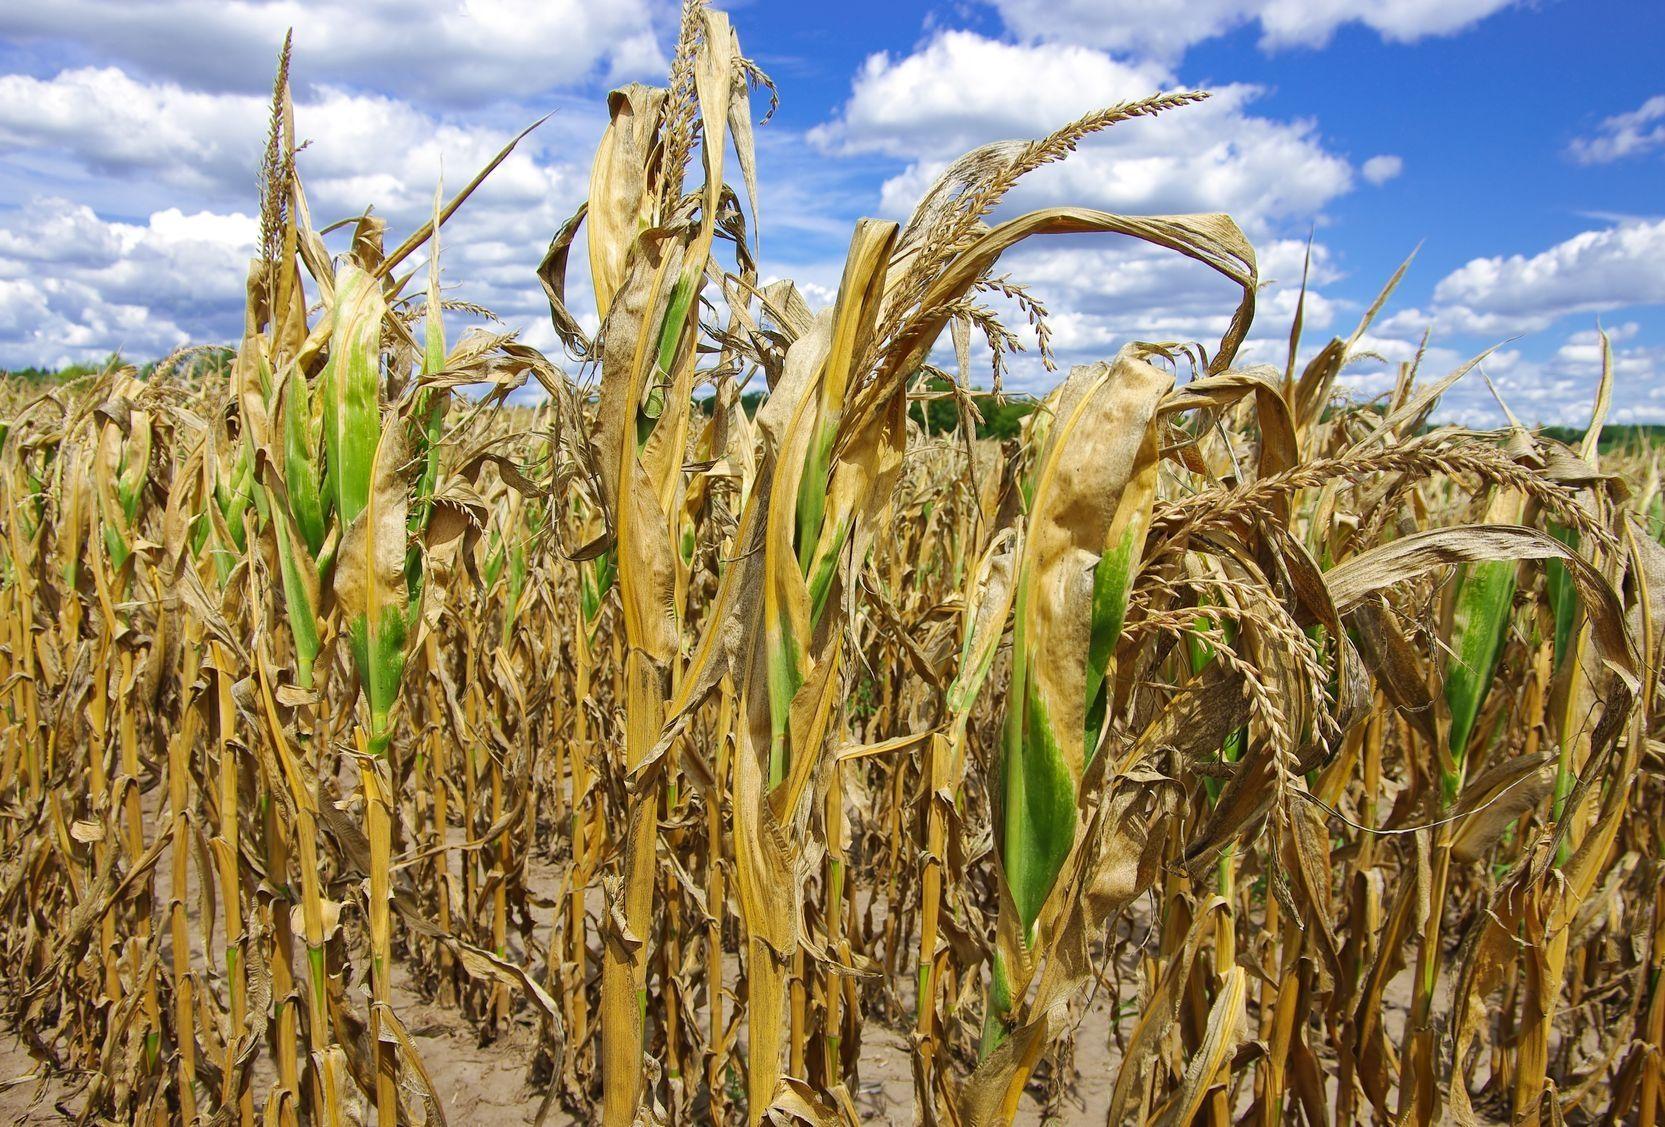
Hindi zao la chakula lililokomaa na kumea vizuri shambani, kwa ajili ya kwenda kuvunwa na kutengenezwa kwa kuandaliwa kwa ustadi mkubwa, kwa ajili ya matumizi ya chakula cha binadamu pamoja na lishe bora ili kuboresha afya za watumiaji.